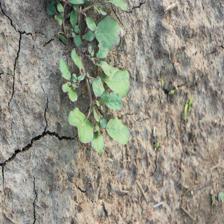
Label: BroadLeafWeed